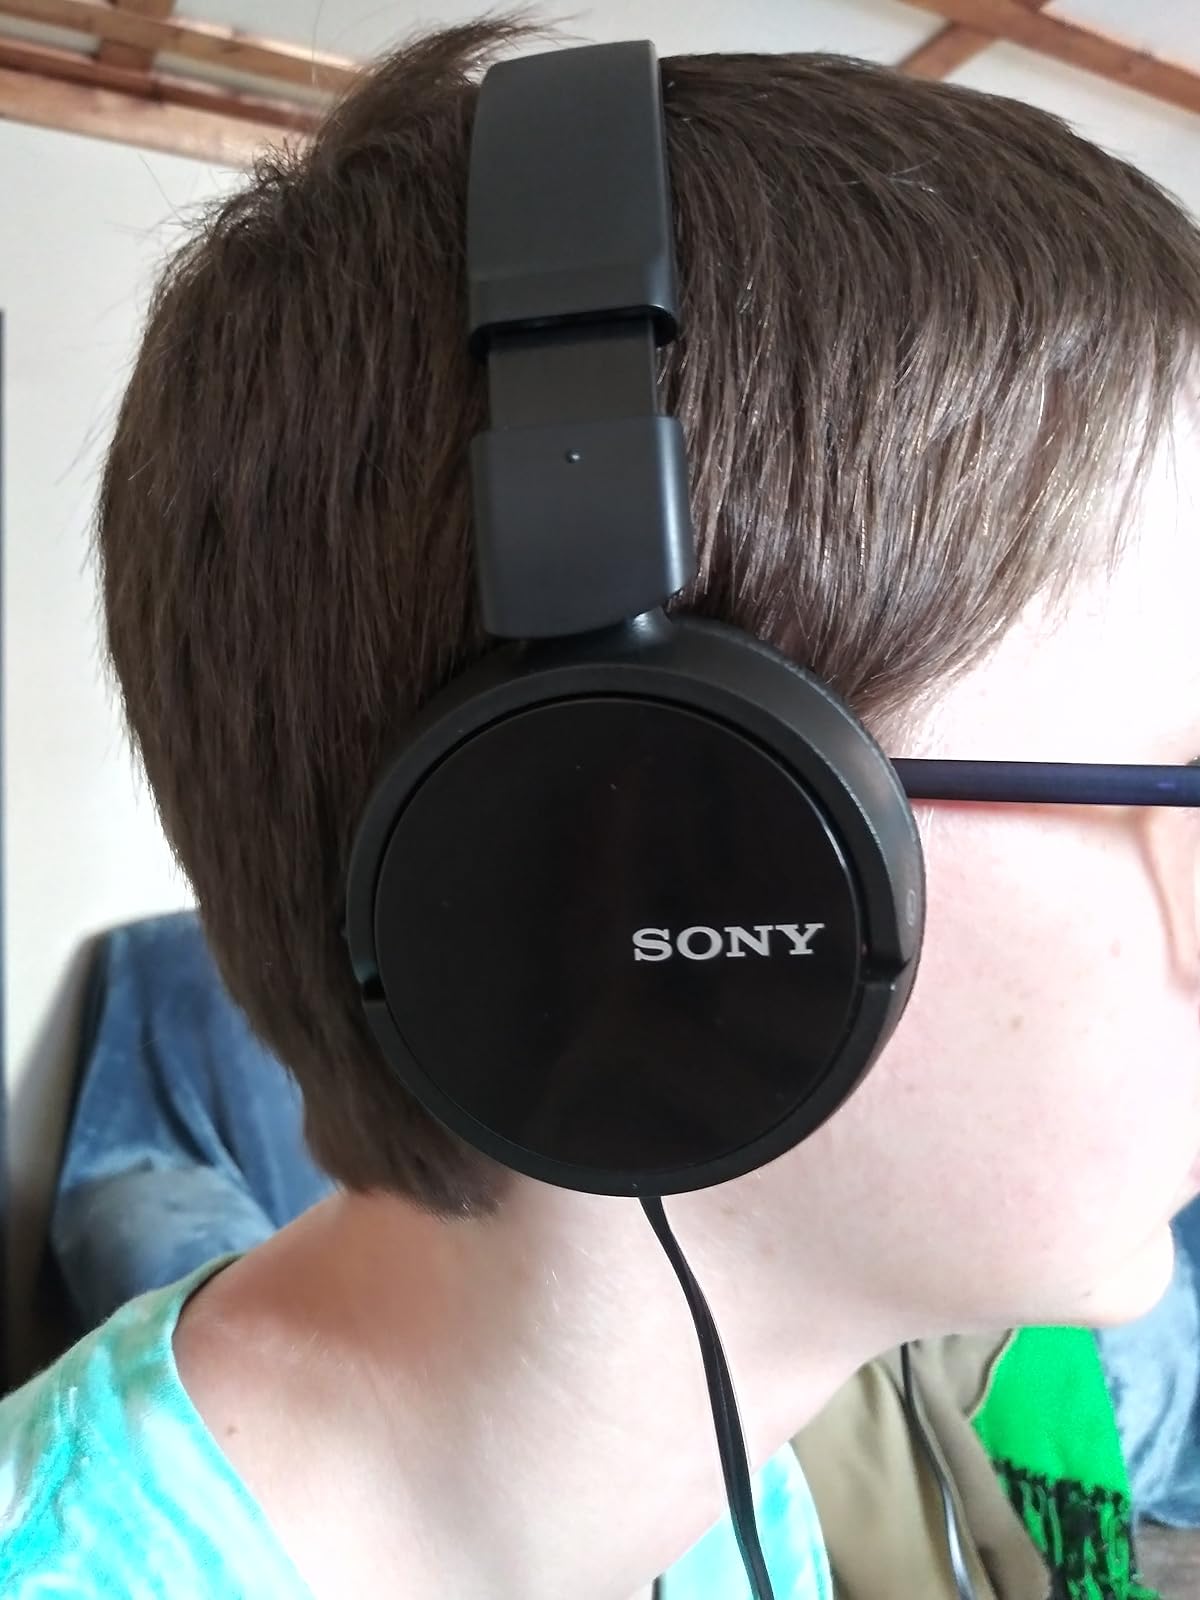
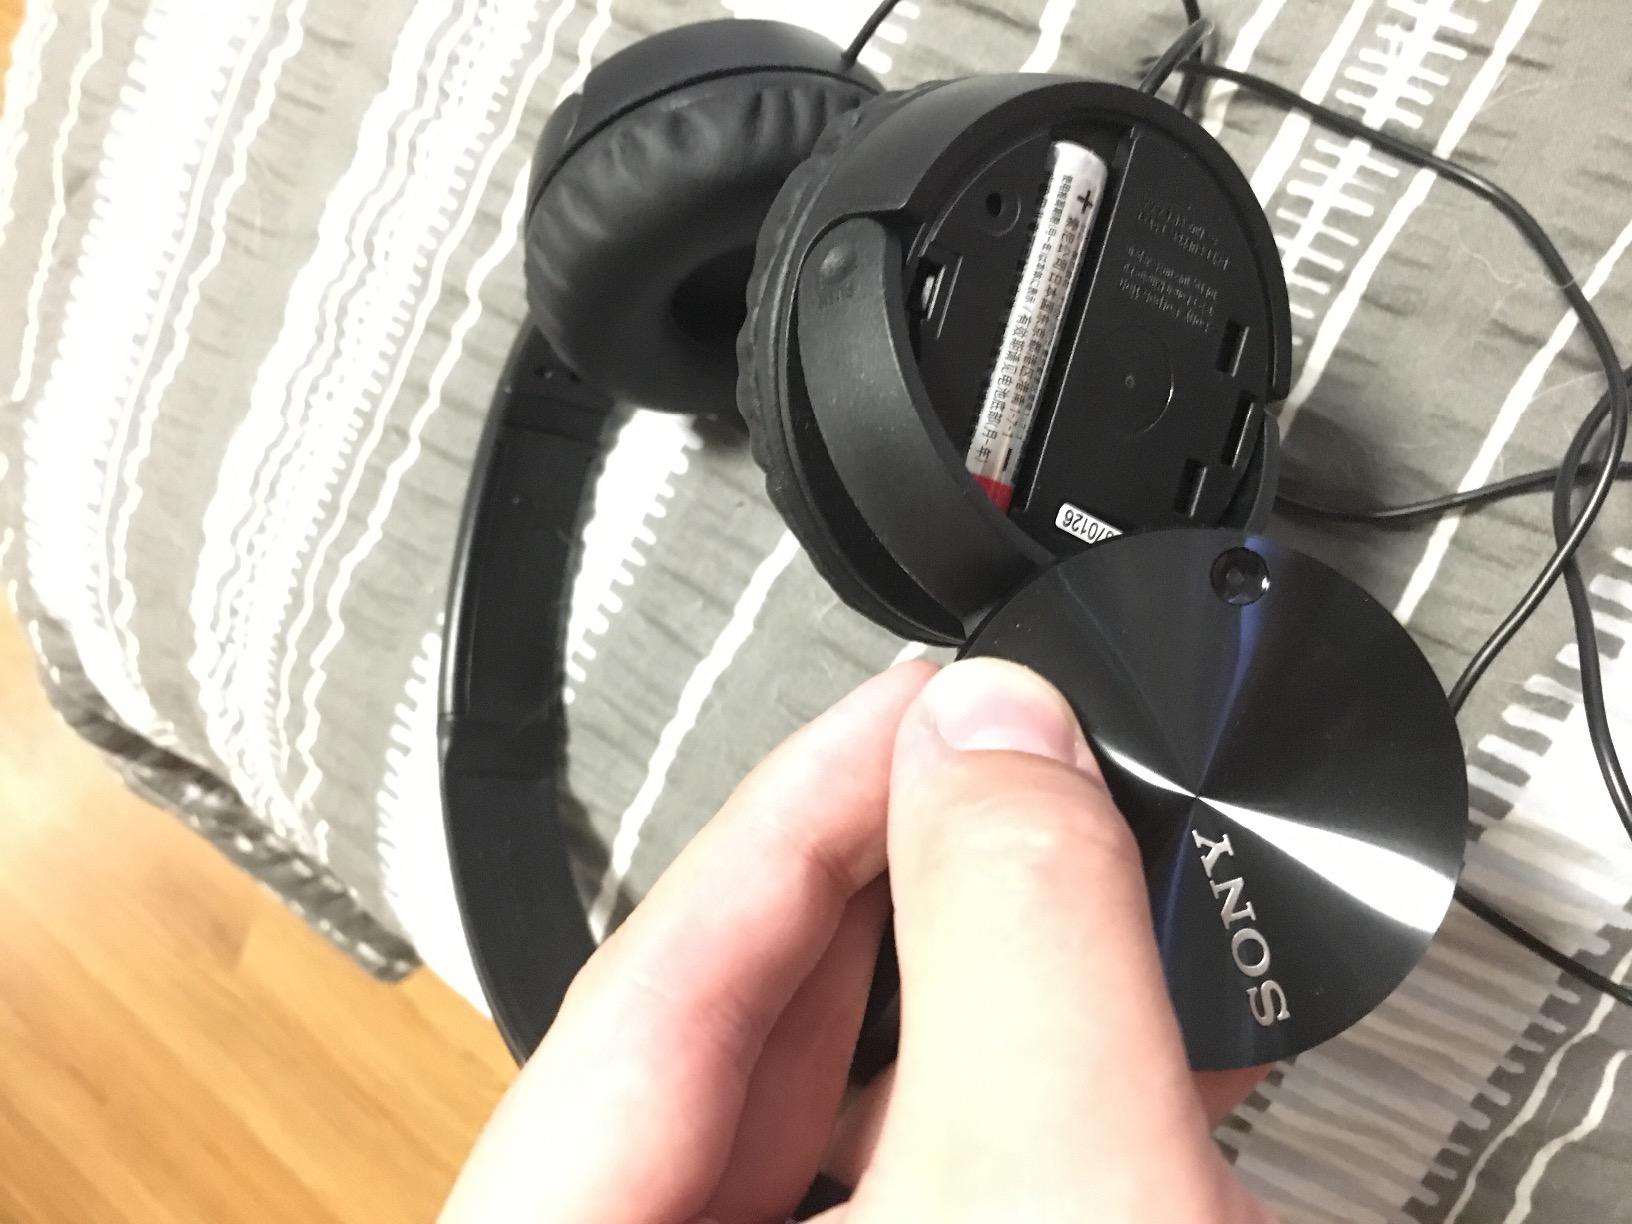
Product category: headphones
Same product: yes